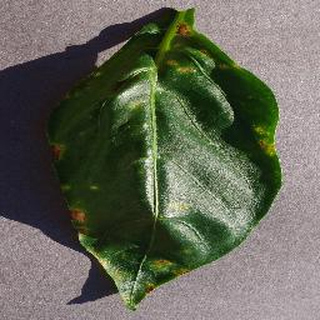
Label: bell_pepper_bacterial_spot